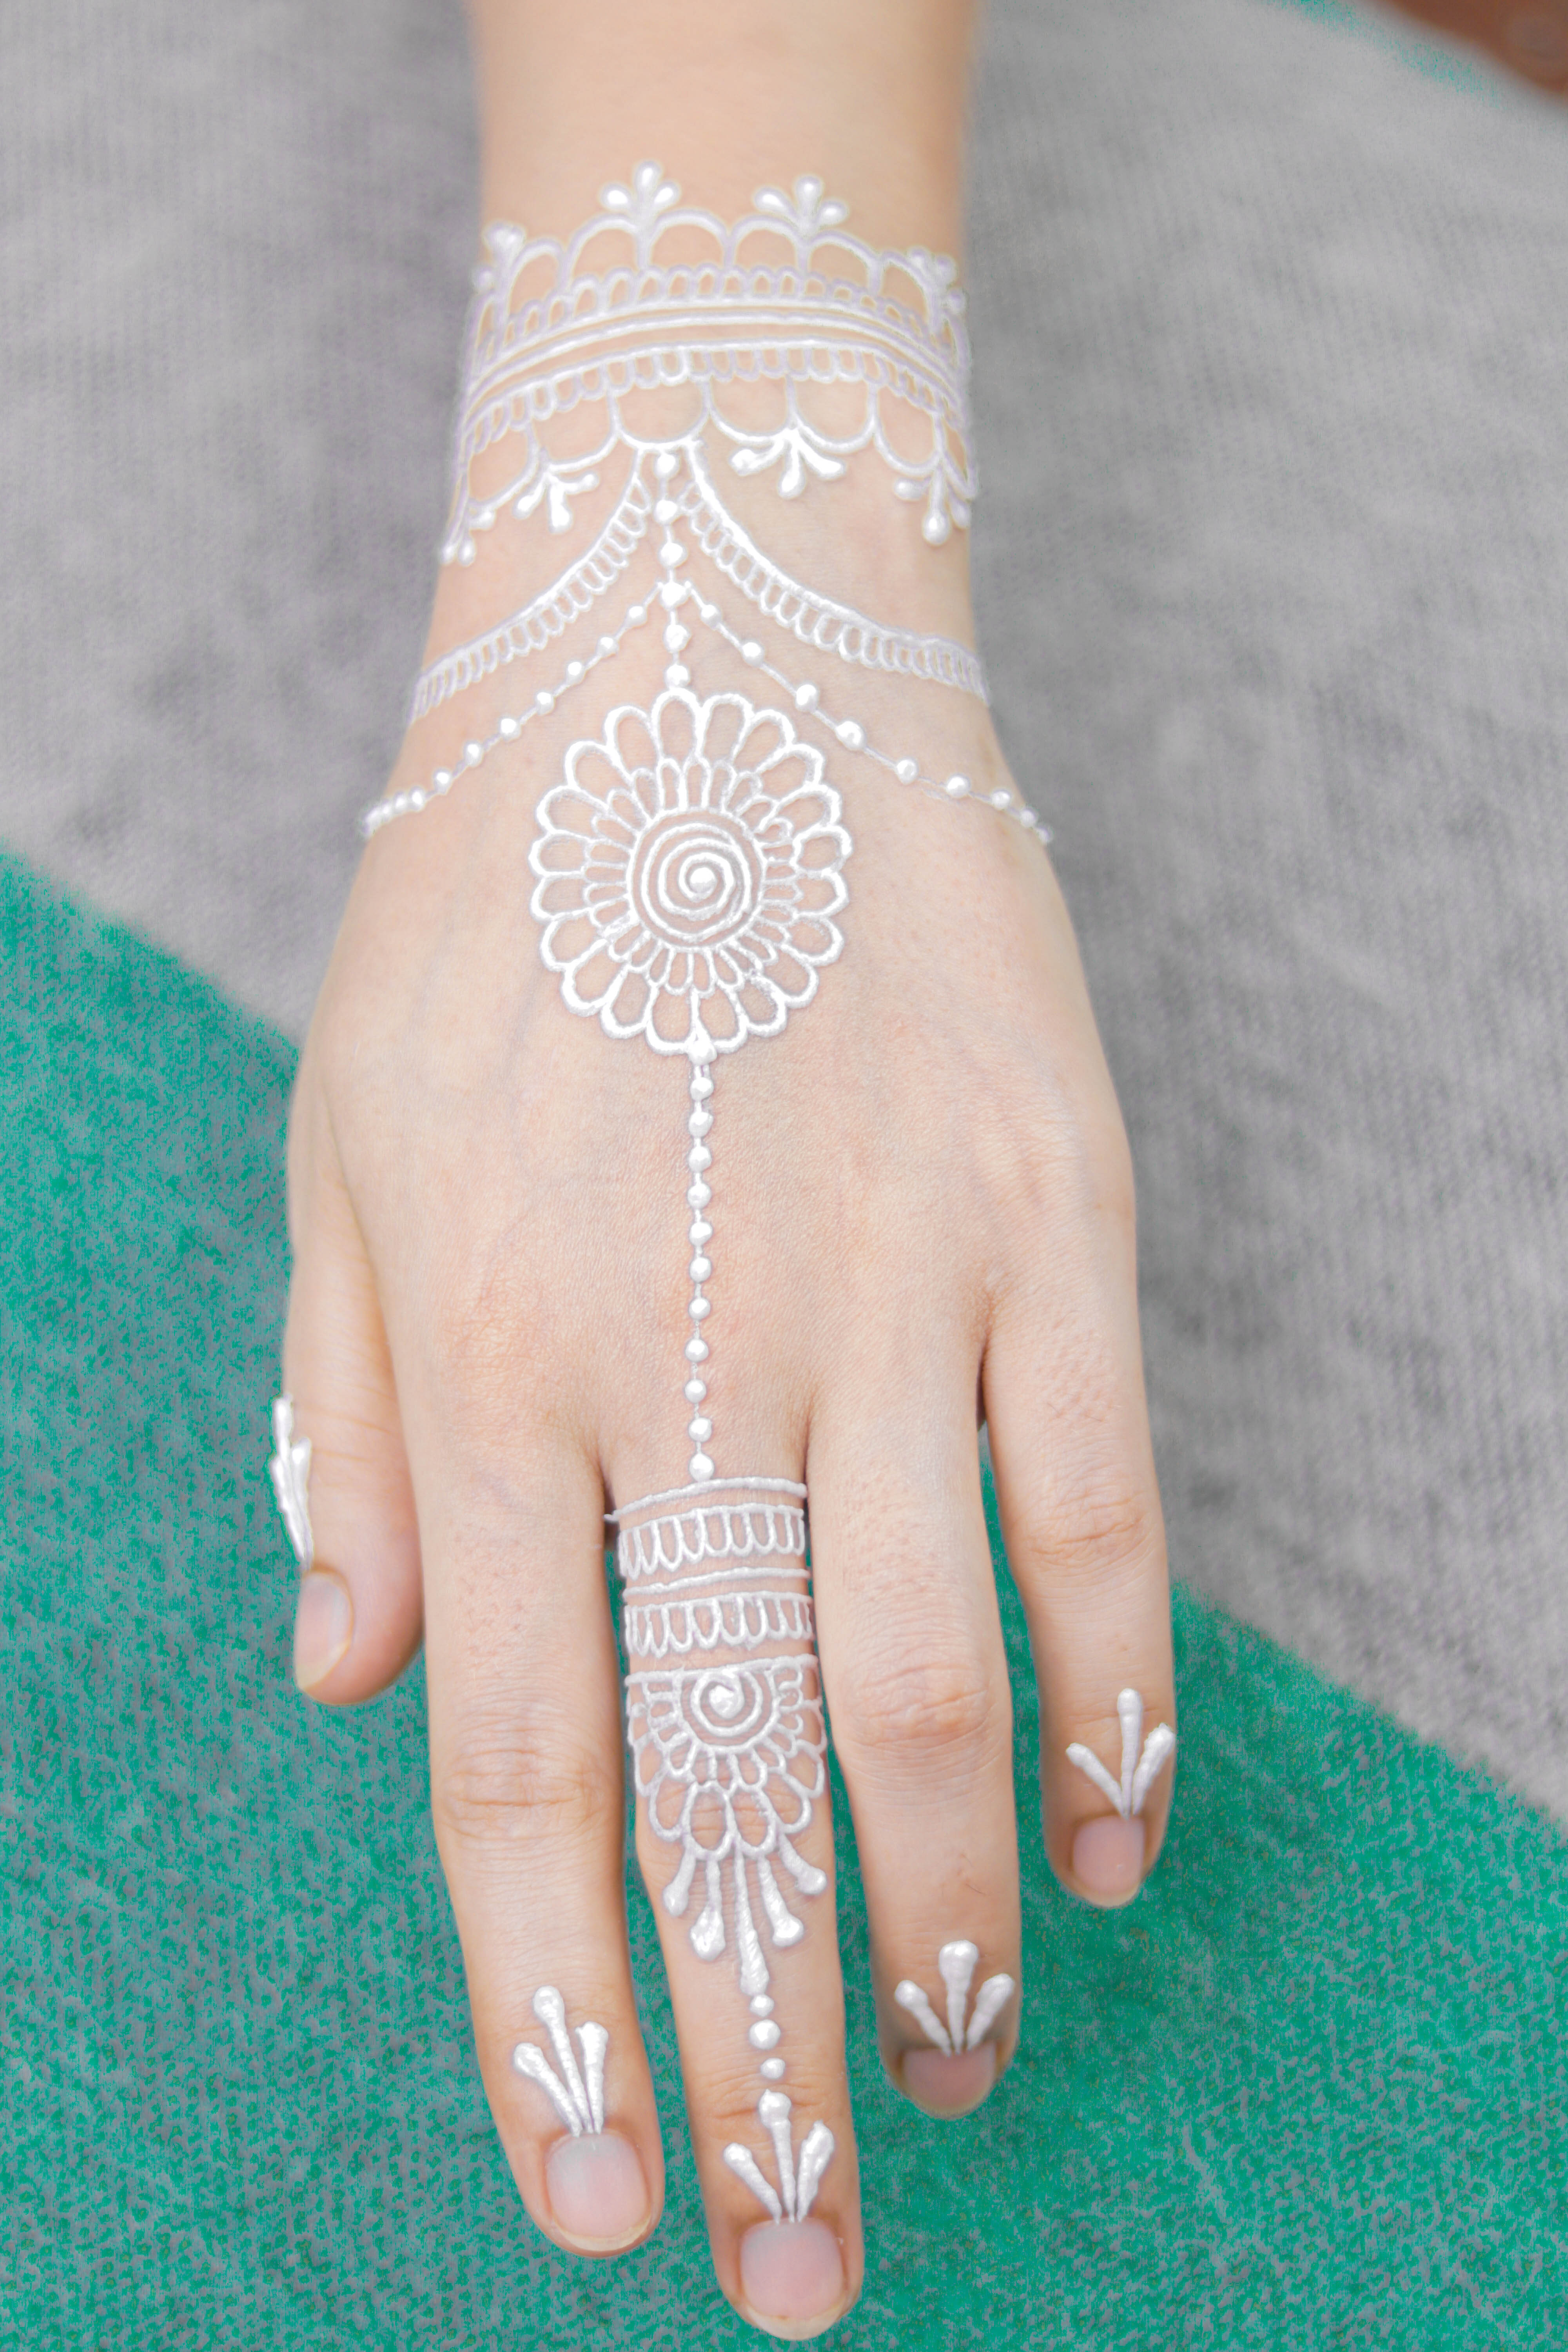
art, artist, background, beautiful, beauty, bridal, bride, brown, celebration, closeup, color, design, draw, drawing, female, girl, hand, henna, makeup, malay, malaysia, malaysian, marriage, mehndi, model, painting, pattern, people, tattoo, wedding, white, woman, women, skin, nail, wrist, finger, joint, jewellery, fashion accessory, peach, flesh